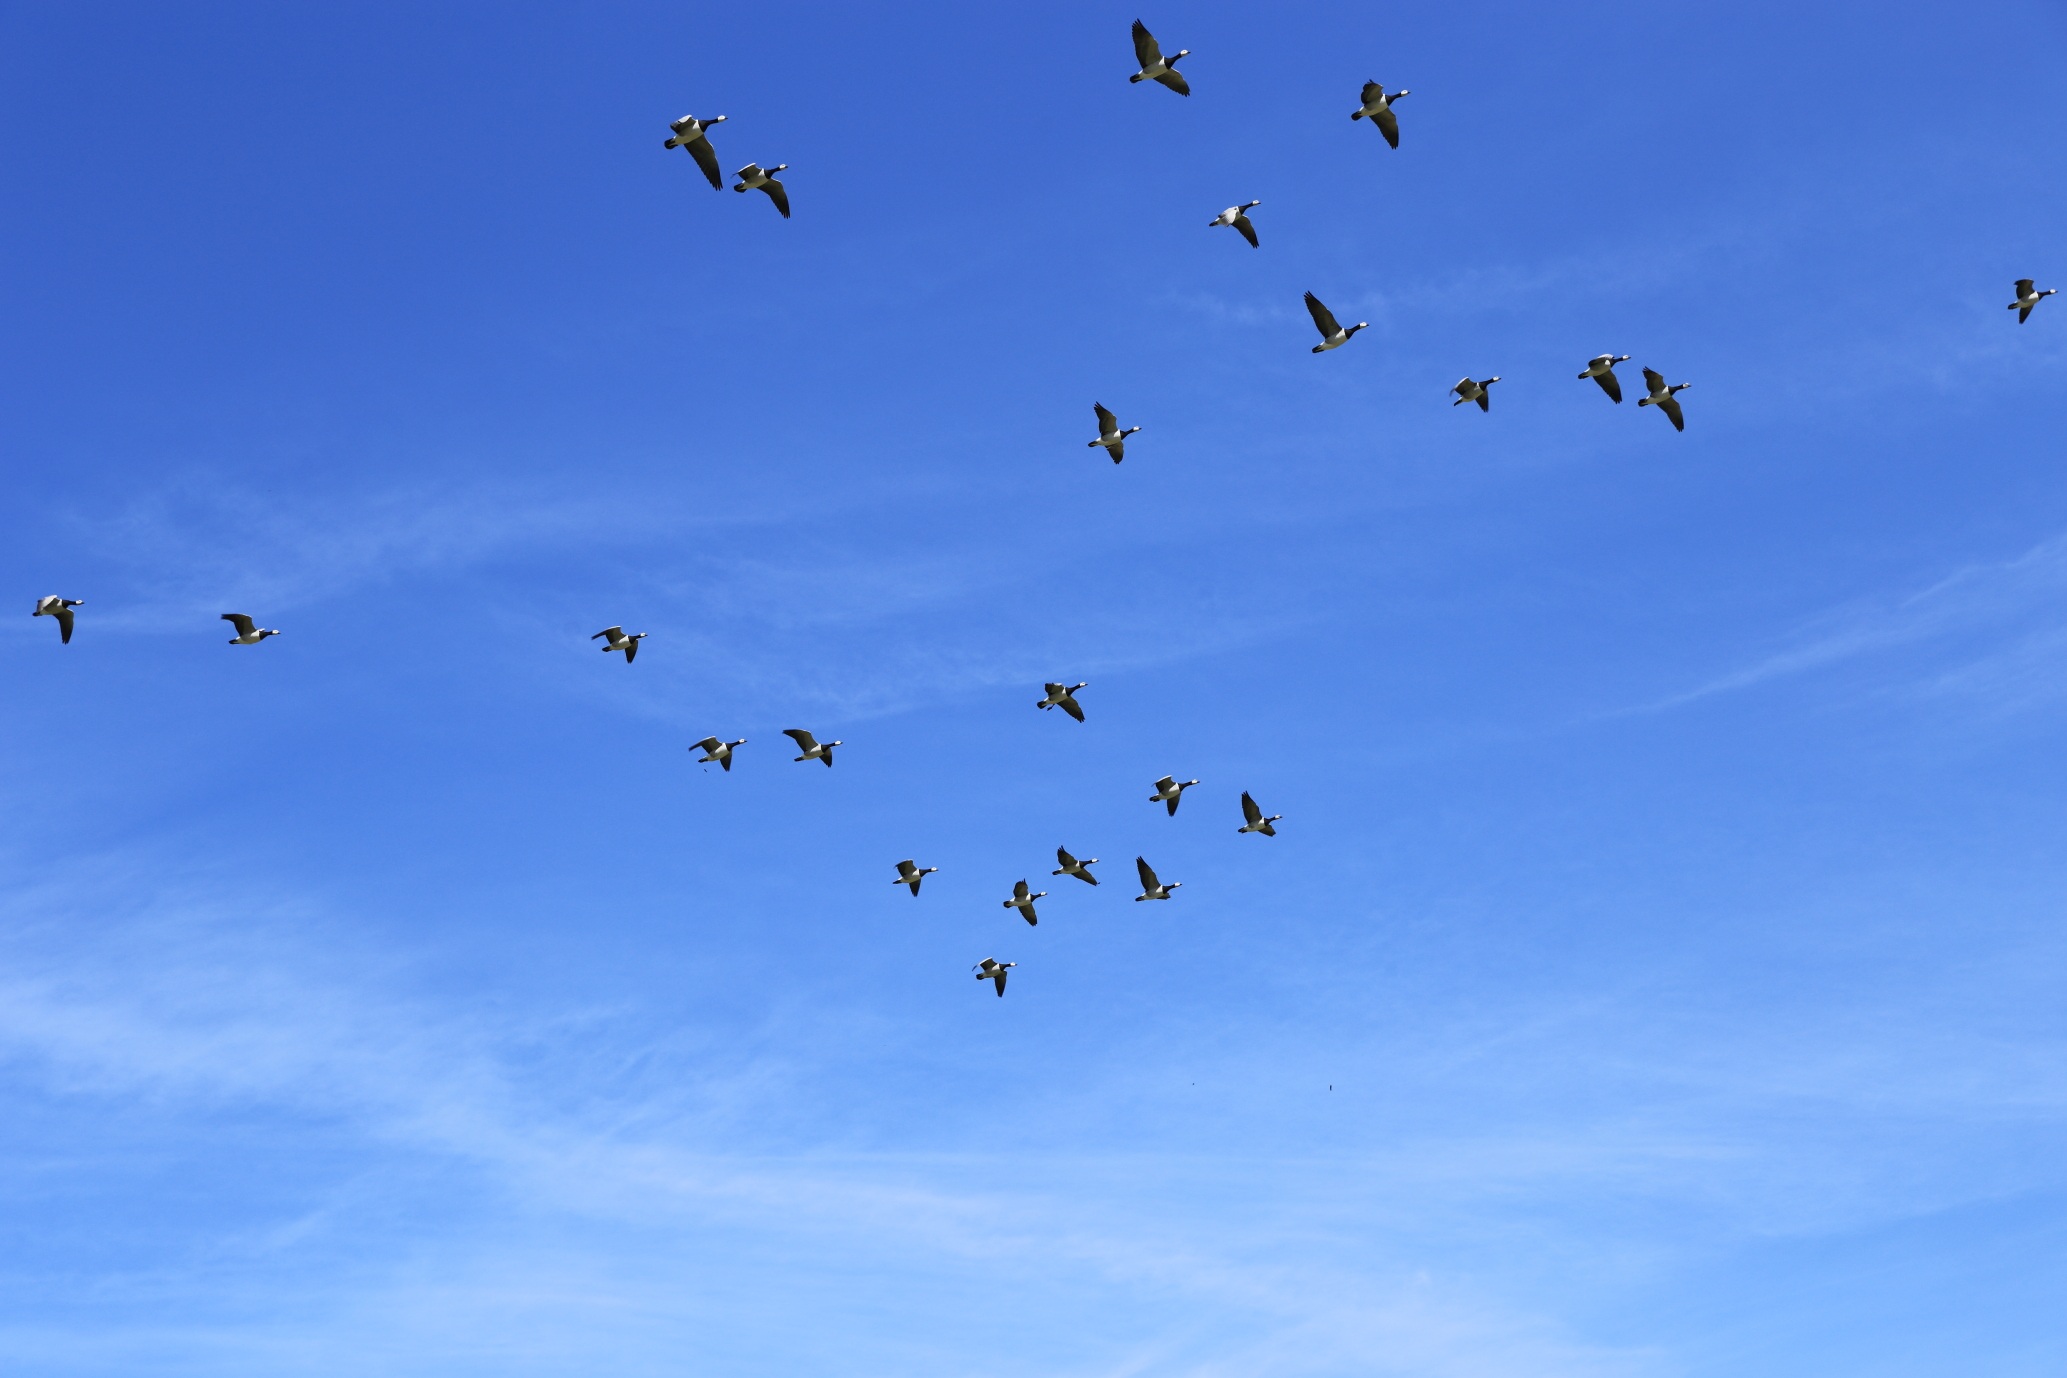
bird, wing, cloud, sky, flock, flight, blue, toy, parachute, north sea, parachuting, bird migration, air sports, wild geese, nun geese, atmosphere of earth, perching bird, animal migration